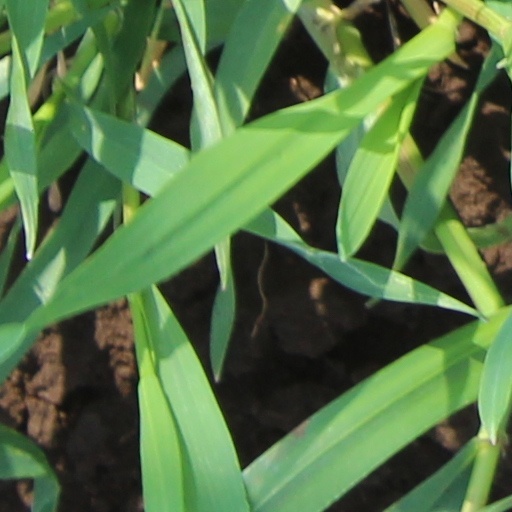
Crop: wheat